Henry Sturgis Drinker

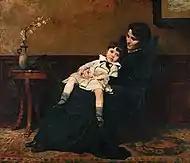
"Les Derniers Jours d'Enfance" (1884) by Cecilia Beaux, Pennsylvania Academy of the Fine Arts

Drinker married Aimee Ernesta “Etta” Beaux on December 2, 1879. Etta (1852–1939) also had suffered significant childhood loss. When she was 3, her mother died within days of giving birth to her sister, Cecilia. Unable to cope, their French father left the girls in Philadelphia with his wife's widowed mother, Mrs. John Wheeler Leavitt, and returned to France. He made visits to the United States, but never had a close relationship with either daughter. Cecilia displayed artistic talent as a teen, and took private lessons with the art teacher at her finishing school; Catherine Drinker (Henry's older sister).